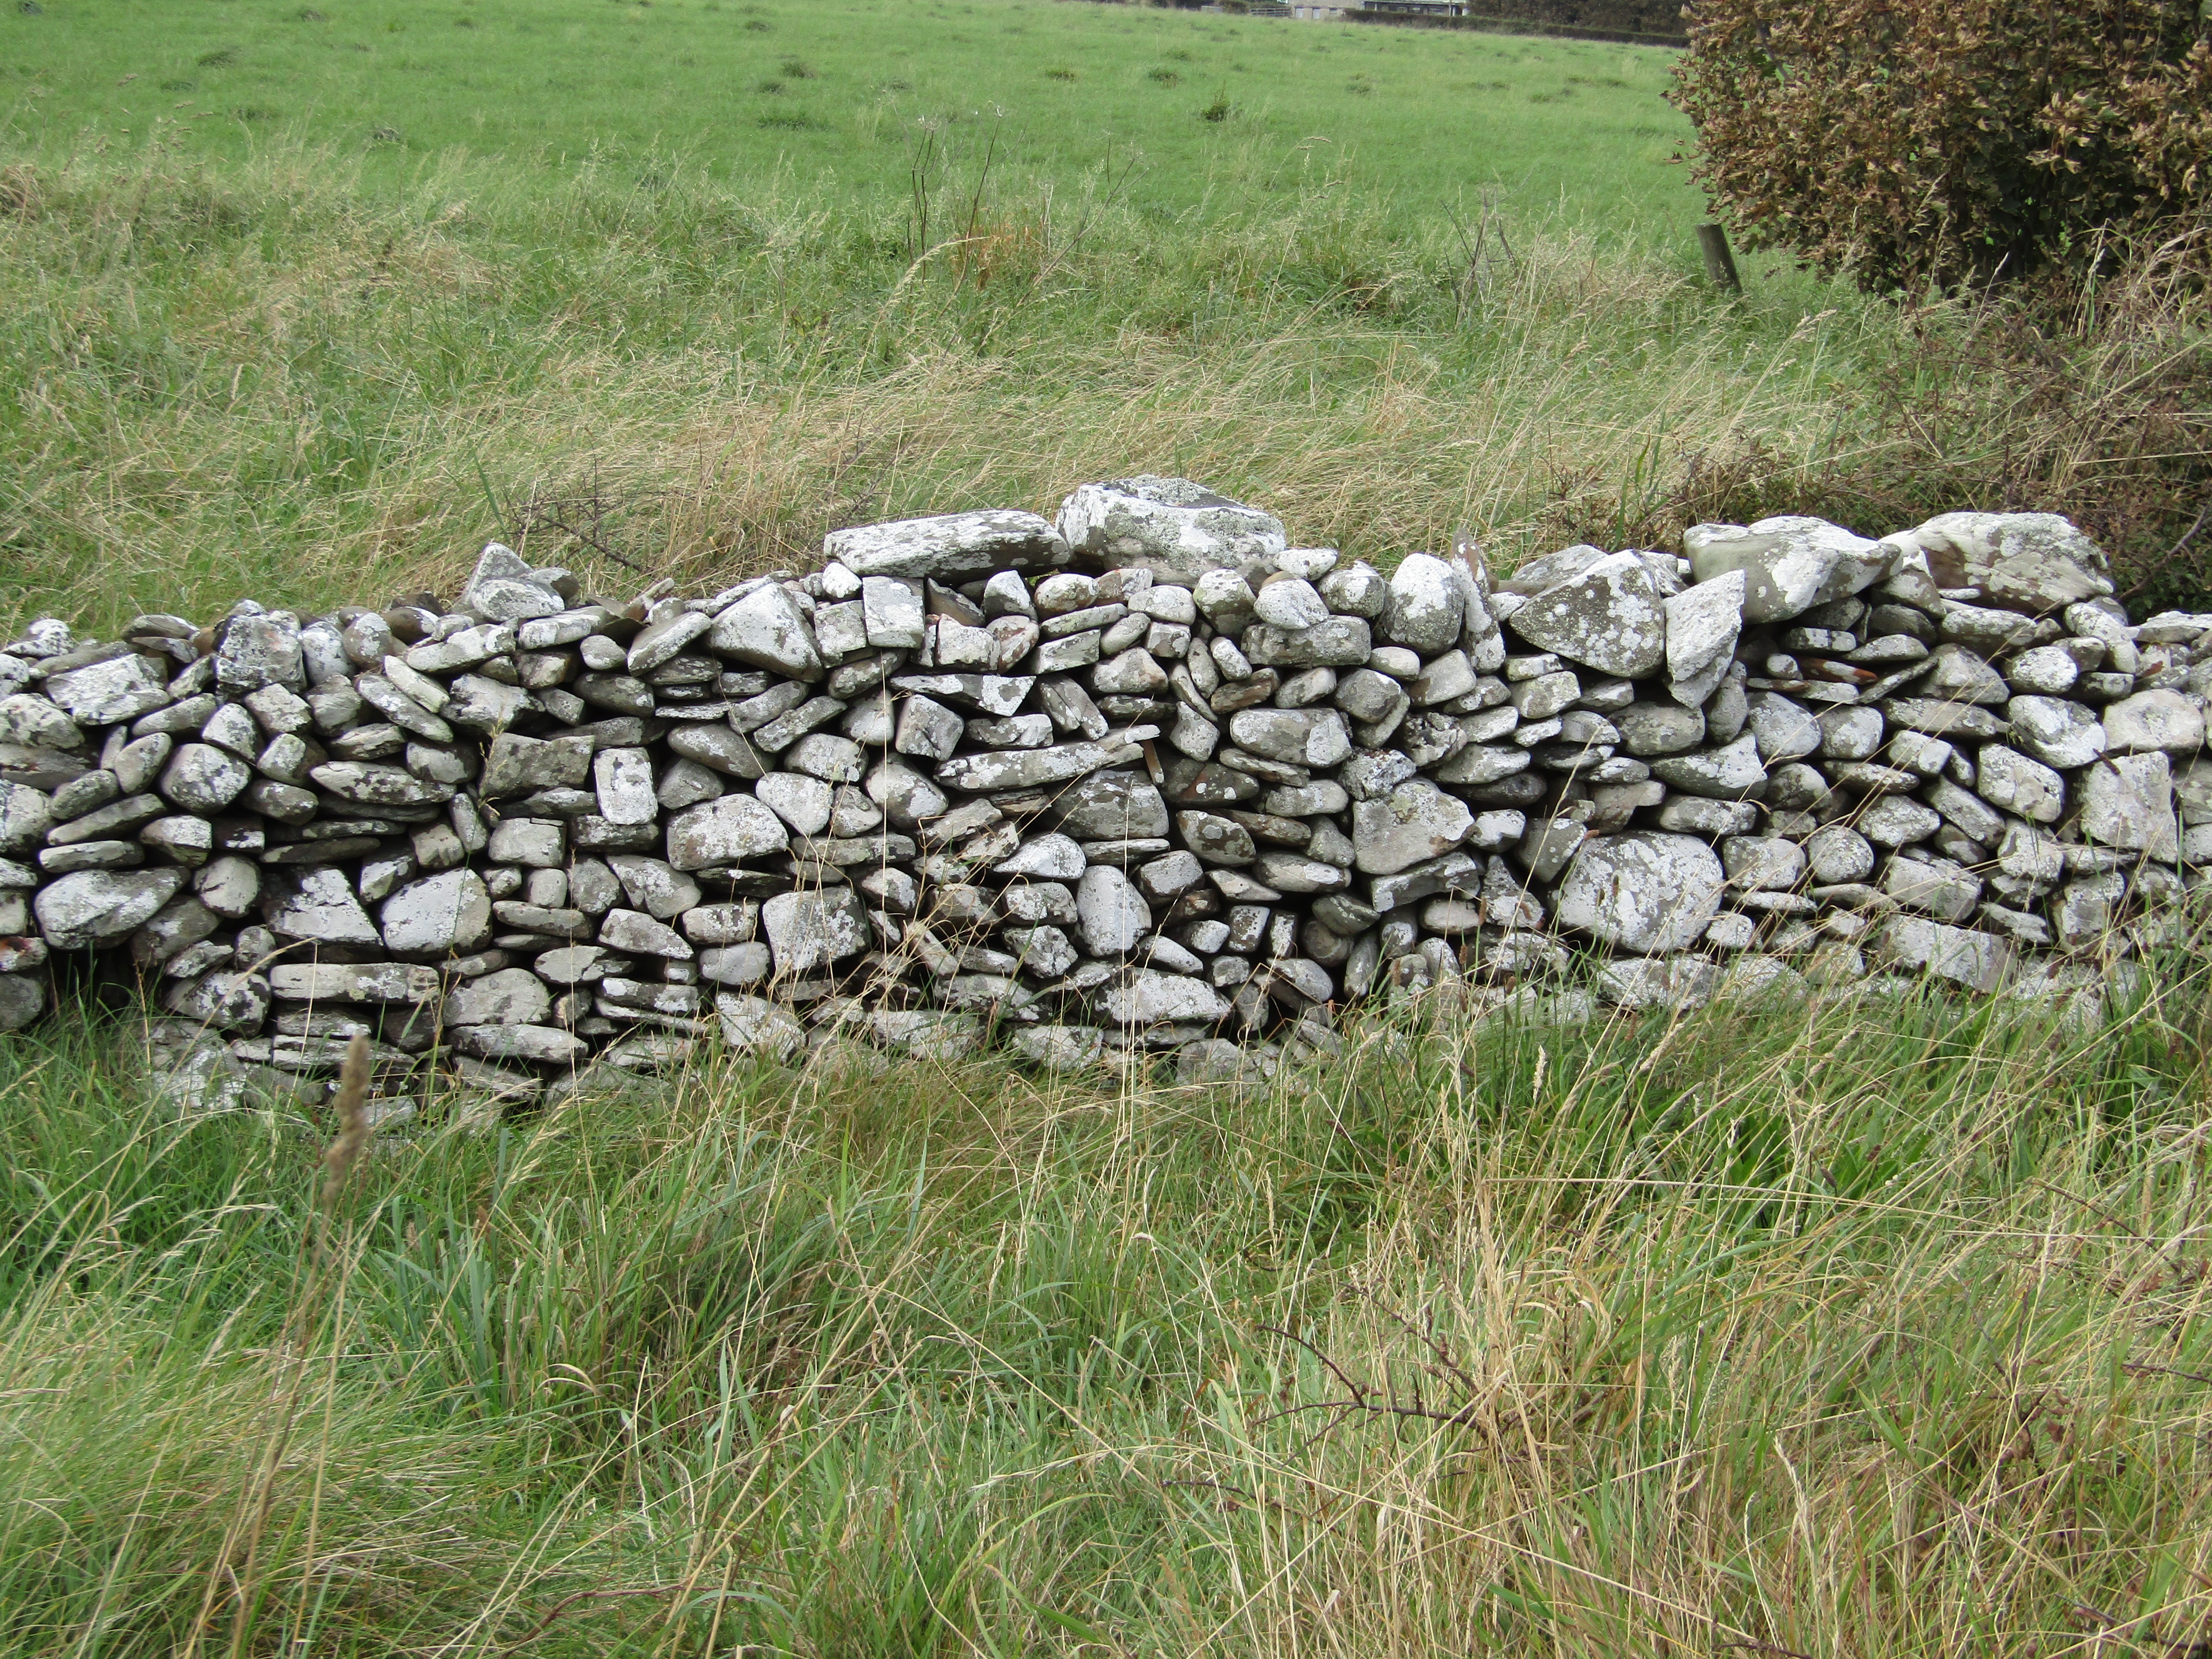
grass, rock, lawn, wall, soil, stone wall, material, stones, boulder, ireland, bedrock